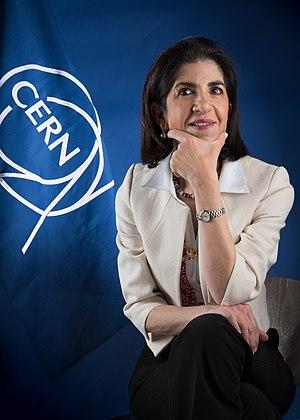
Fabiola Gianotti, née le 29 octobre 1960 à Rome, est une physicienne des particules italienne. Depuis 2016, elle est directrice générale de l'Organisation européenne pour la recherche nucléaire, poste qu'elle est la première femme à occuper depuis la création du CERN en 1954.